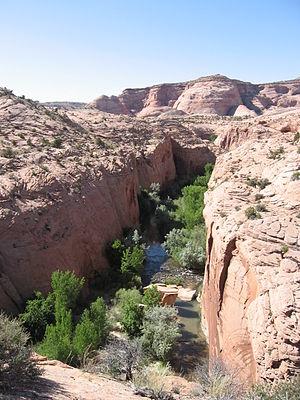
L'Escalante est une rivière du sud de l'Utah aux États-Unis, affluent droit du fleuve Colorado, d'environ 145 kilomètres de longueur.